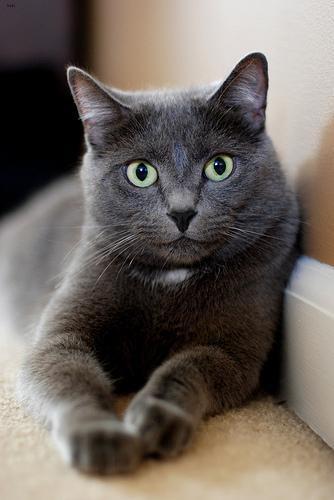
Russian Blue